Ferrer Point

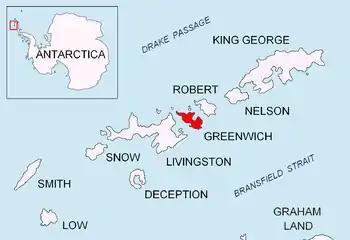
Location of Greenwich Island in the South Shetland Islands.

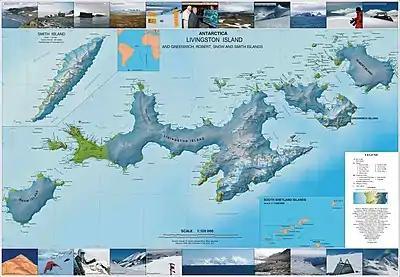
Topographic map of Livingston Island, Greenwich, Robert, Snow and Smith Islands.

Ferrer Point is a point projecting 700 m into the south part of Discovery Bay, Greenwich Island in the South Shetland Islands, Antarctica with an adjacent ice-free area of . The point forms the west side of the entrance to Montecinos Cove and the northeast side of the entrance to "Rodríguez Cove".